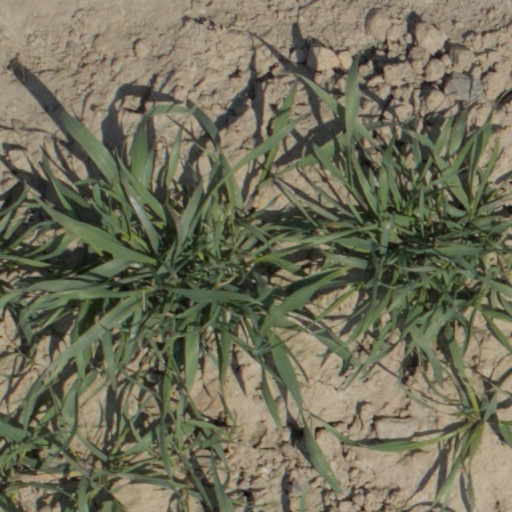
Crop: wheat